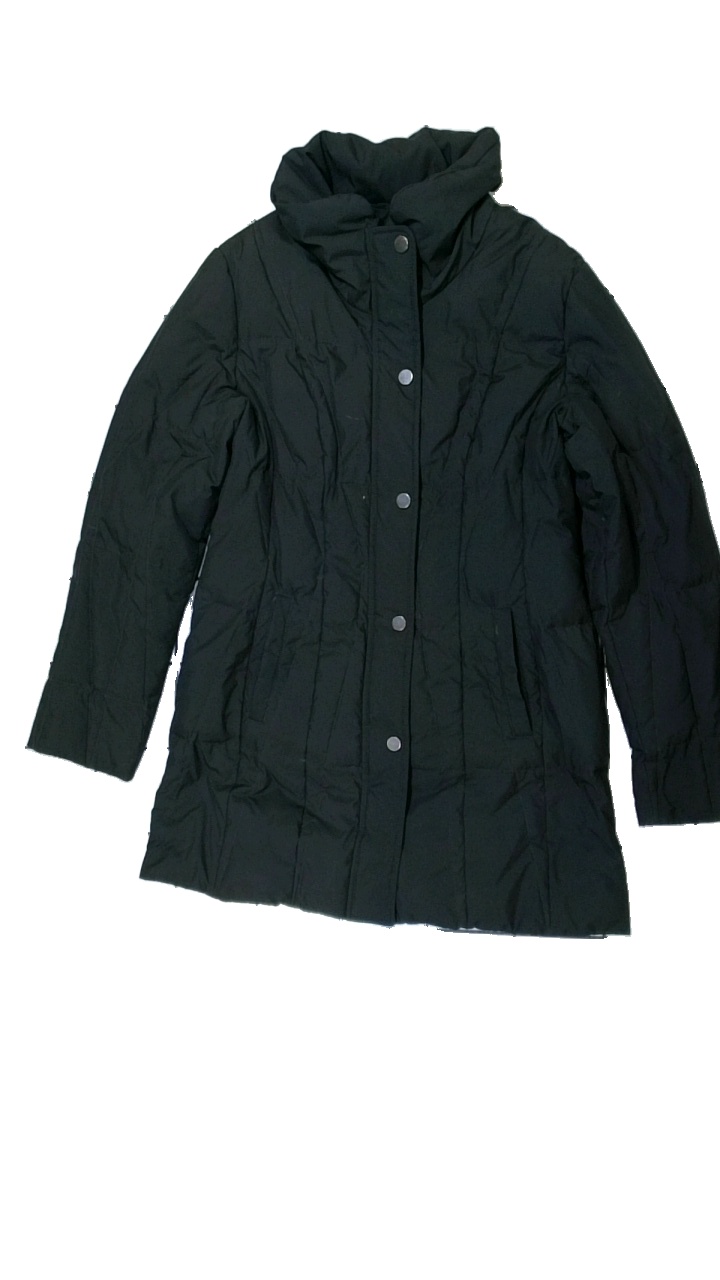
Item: Winter Jacket (Ladies)
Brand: Basler Daune
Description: svart vinter jacka med liten fläck fram
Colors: Black
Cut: Regular
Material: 100% polyester
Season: Winter
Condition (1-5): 4
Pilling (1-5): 5
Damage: fläck
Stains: Minor
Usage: Reuse
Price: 50-100